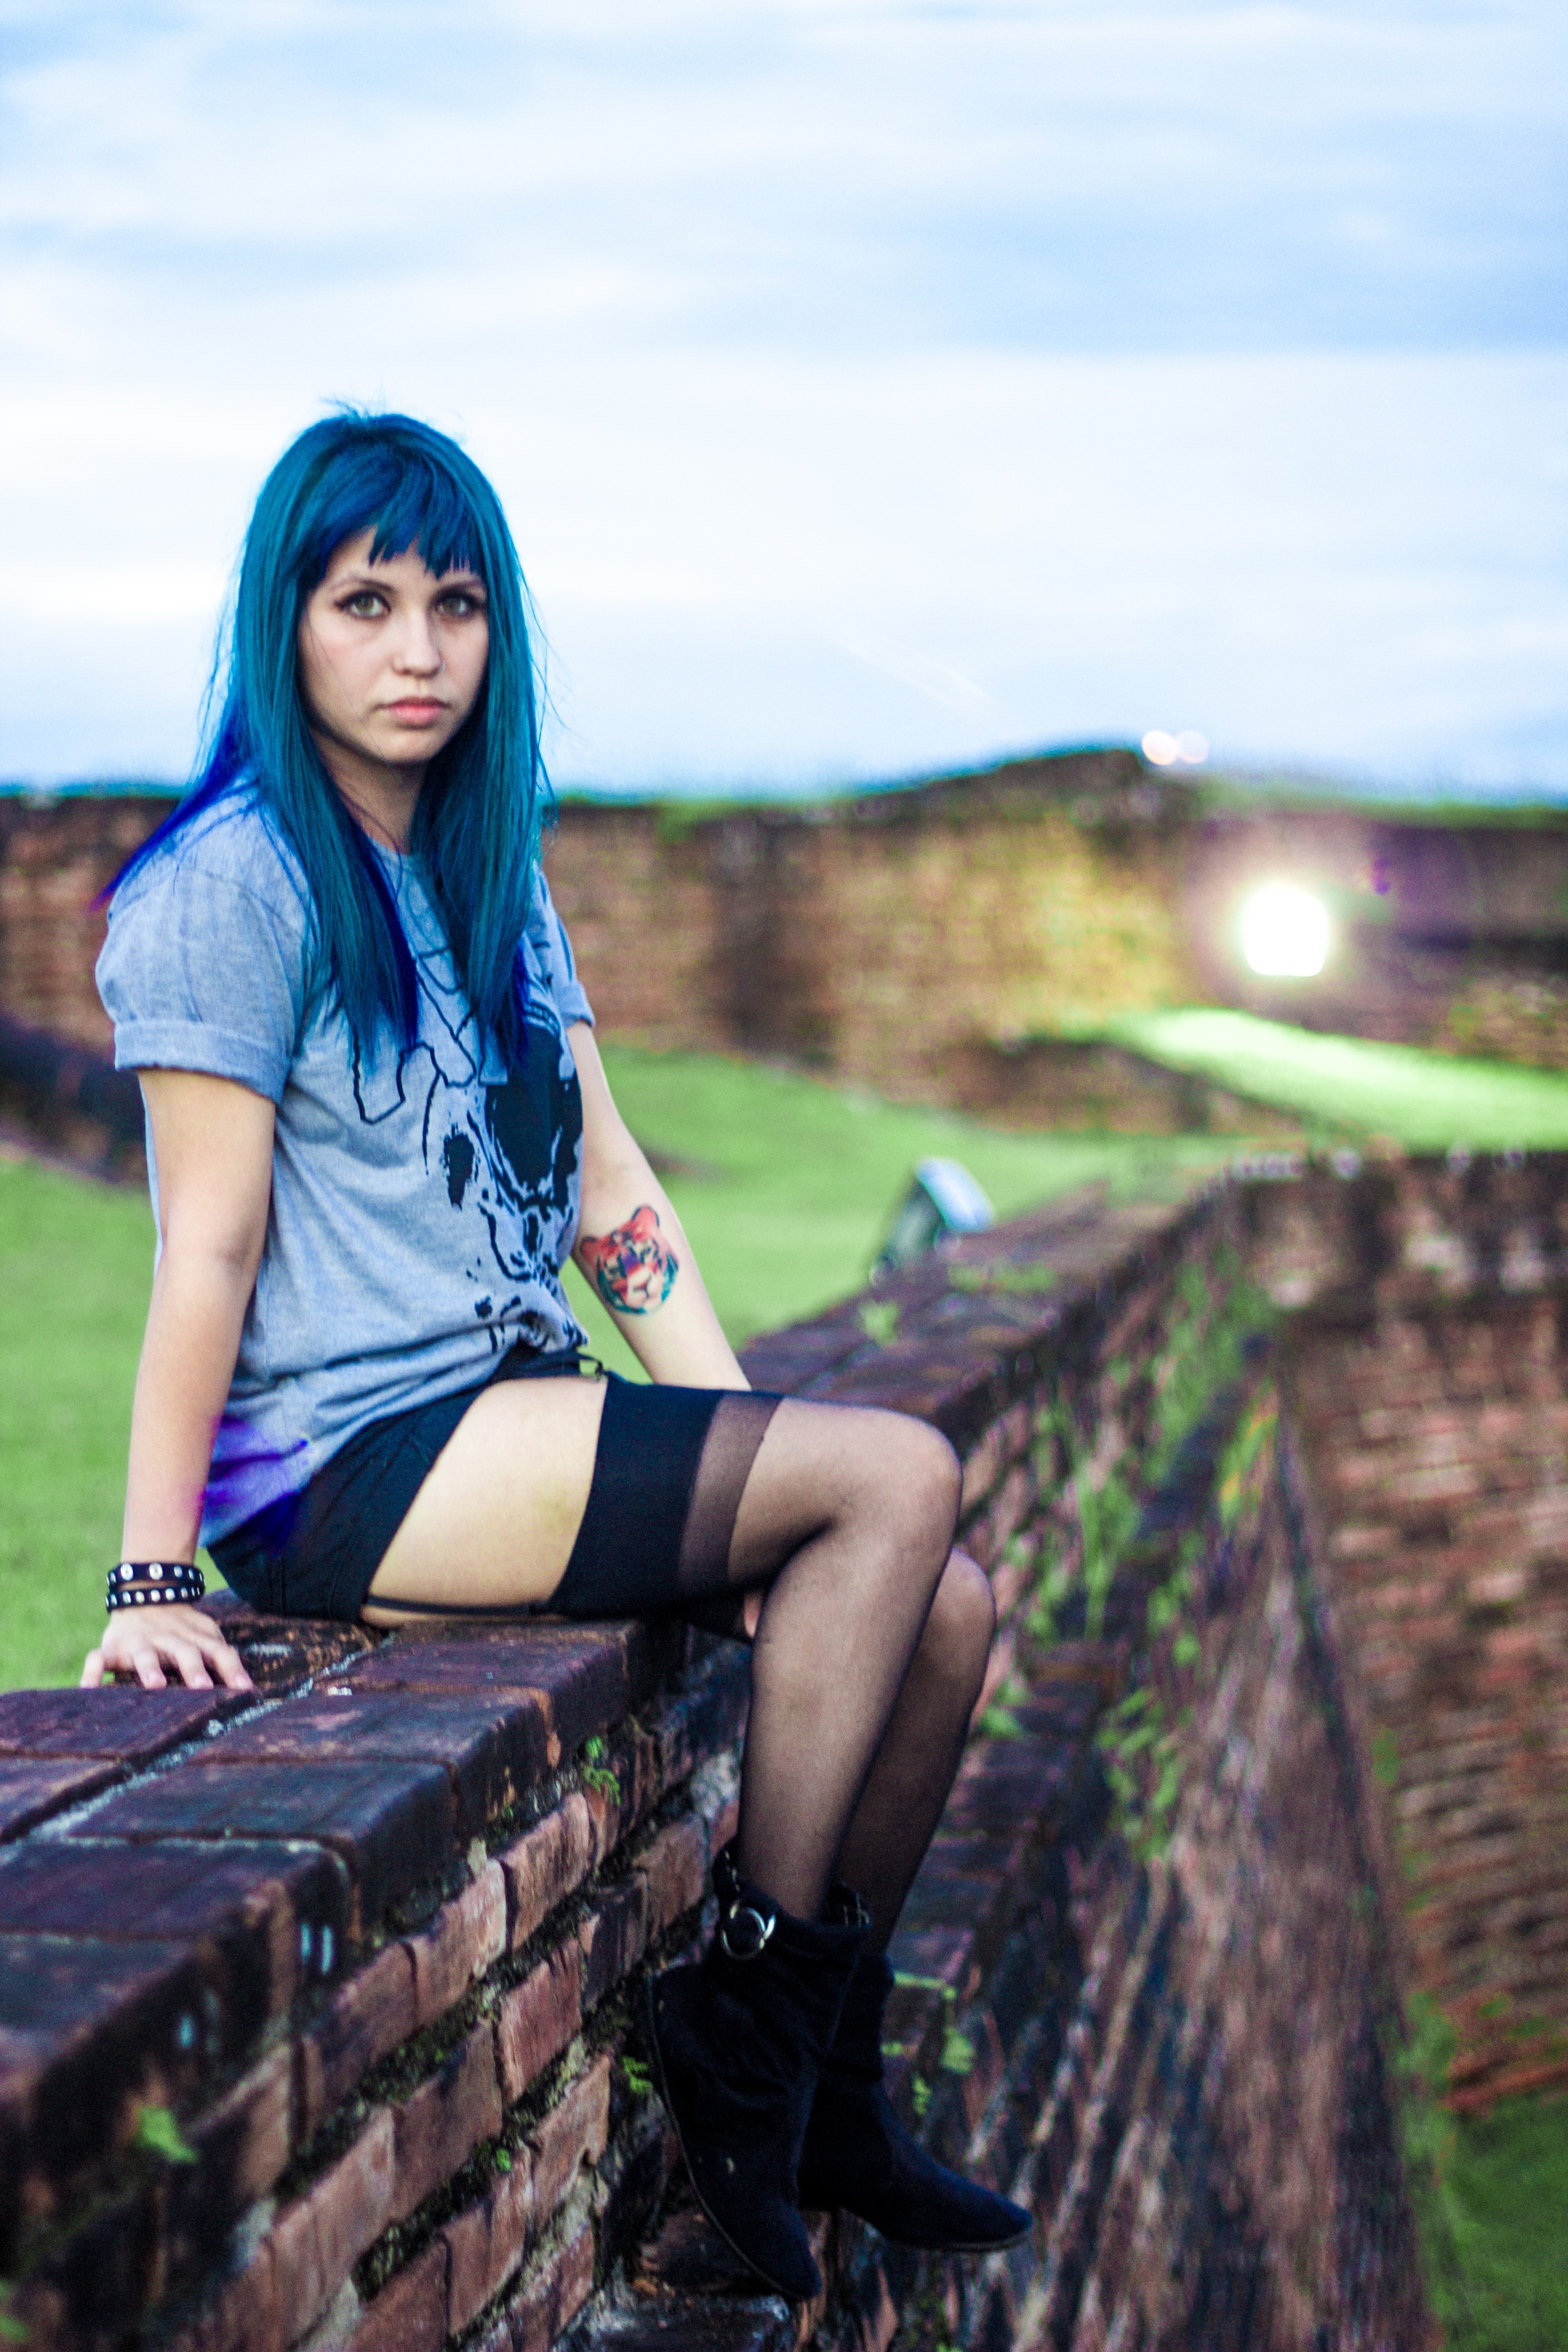
girl, woman, photography, leg, model, spring, sitting, fashion, blue, clothing, lady, dress, photograph, beauty, costume, photo shoot, portrait photography